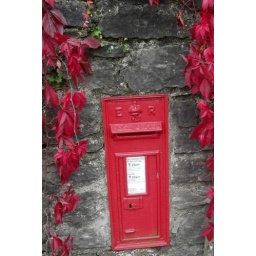
Flanked by autumnal leaves the Edwardian wall box at Dart Bridge near Buckfastleigh